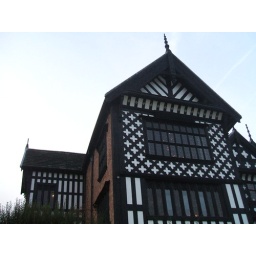
Example of the black and white Tudor frames, and windows in close-up